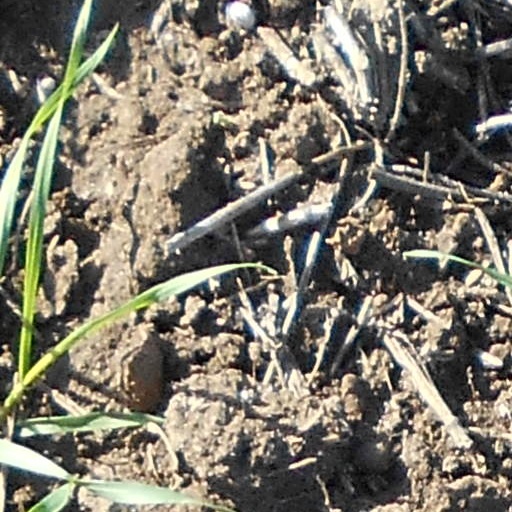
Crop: wheat